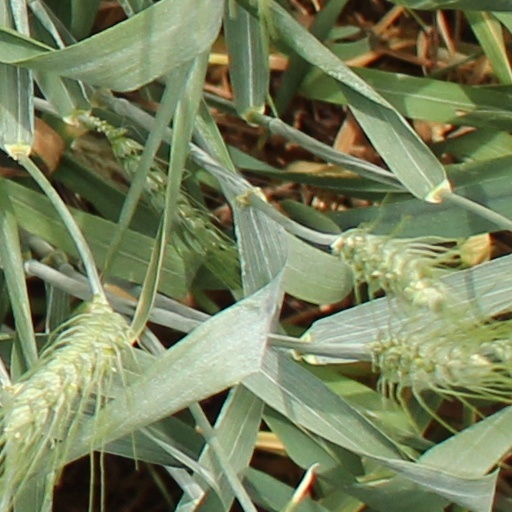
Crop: wheat